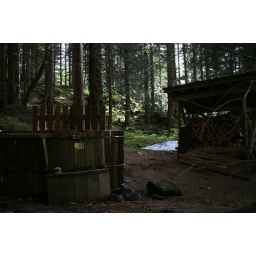
The hot tub is heated by a fire burning stove and filled from the river water nearby.